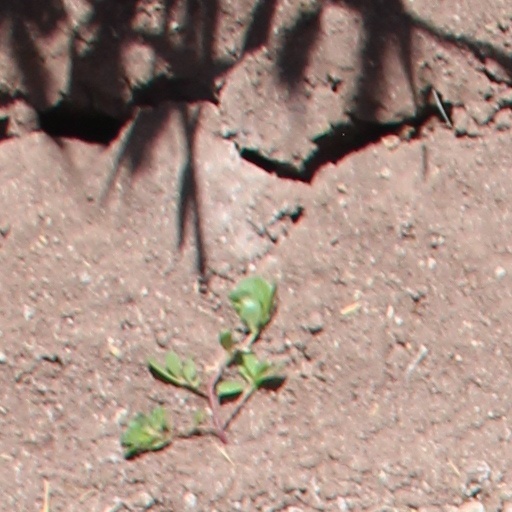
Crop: wheat